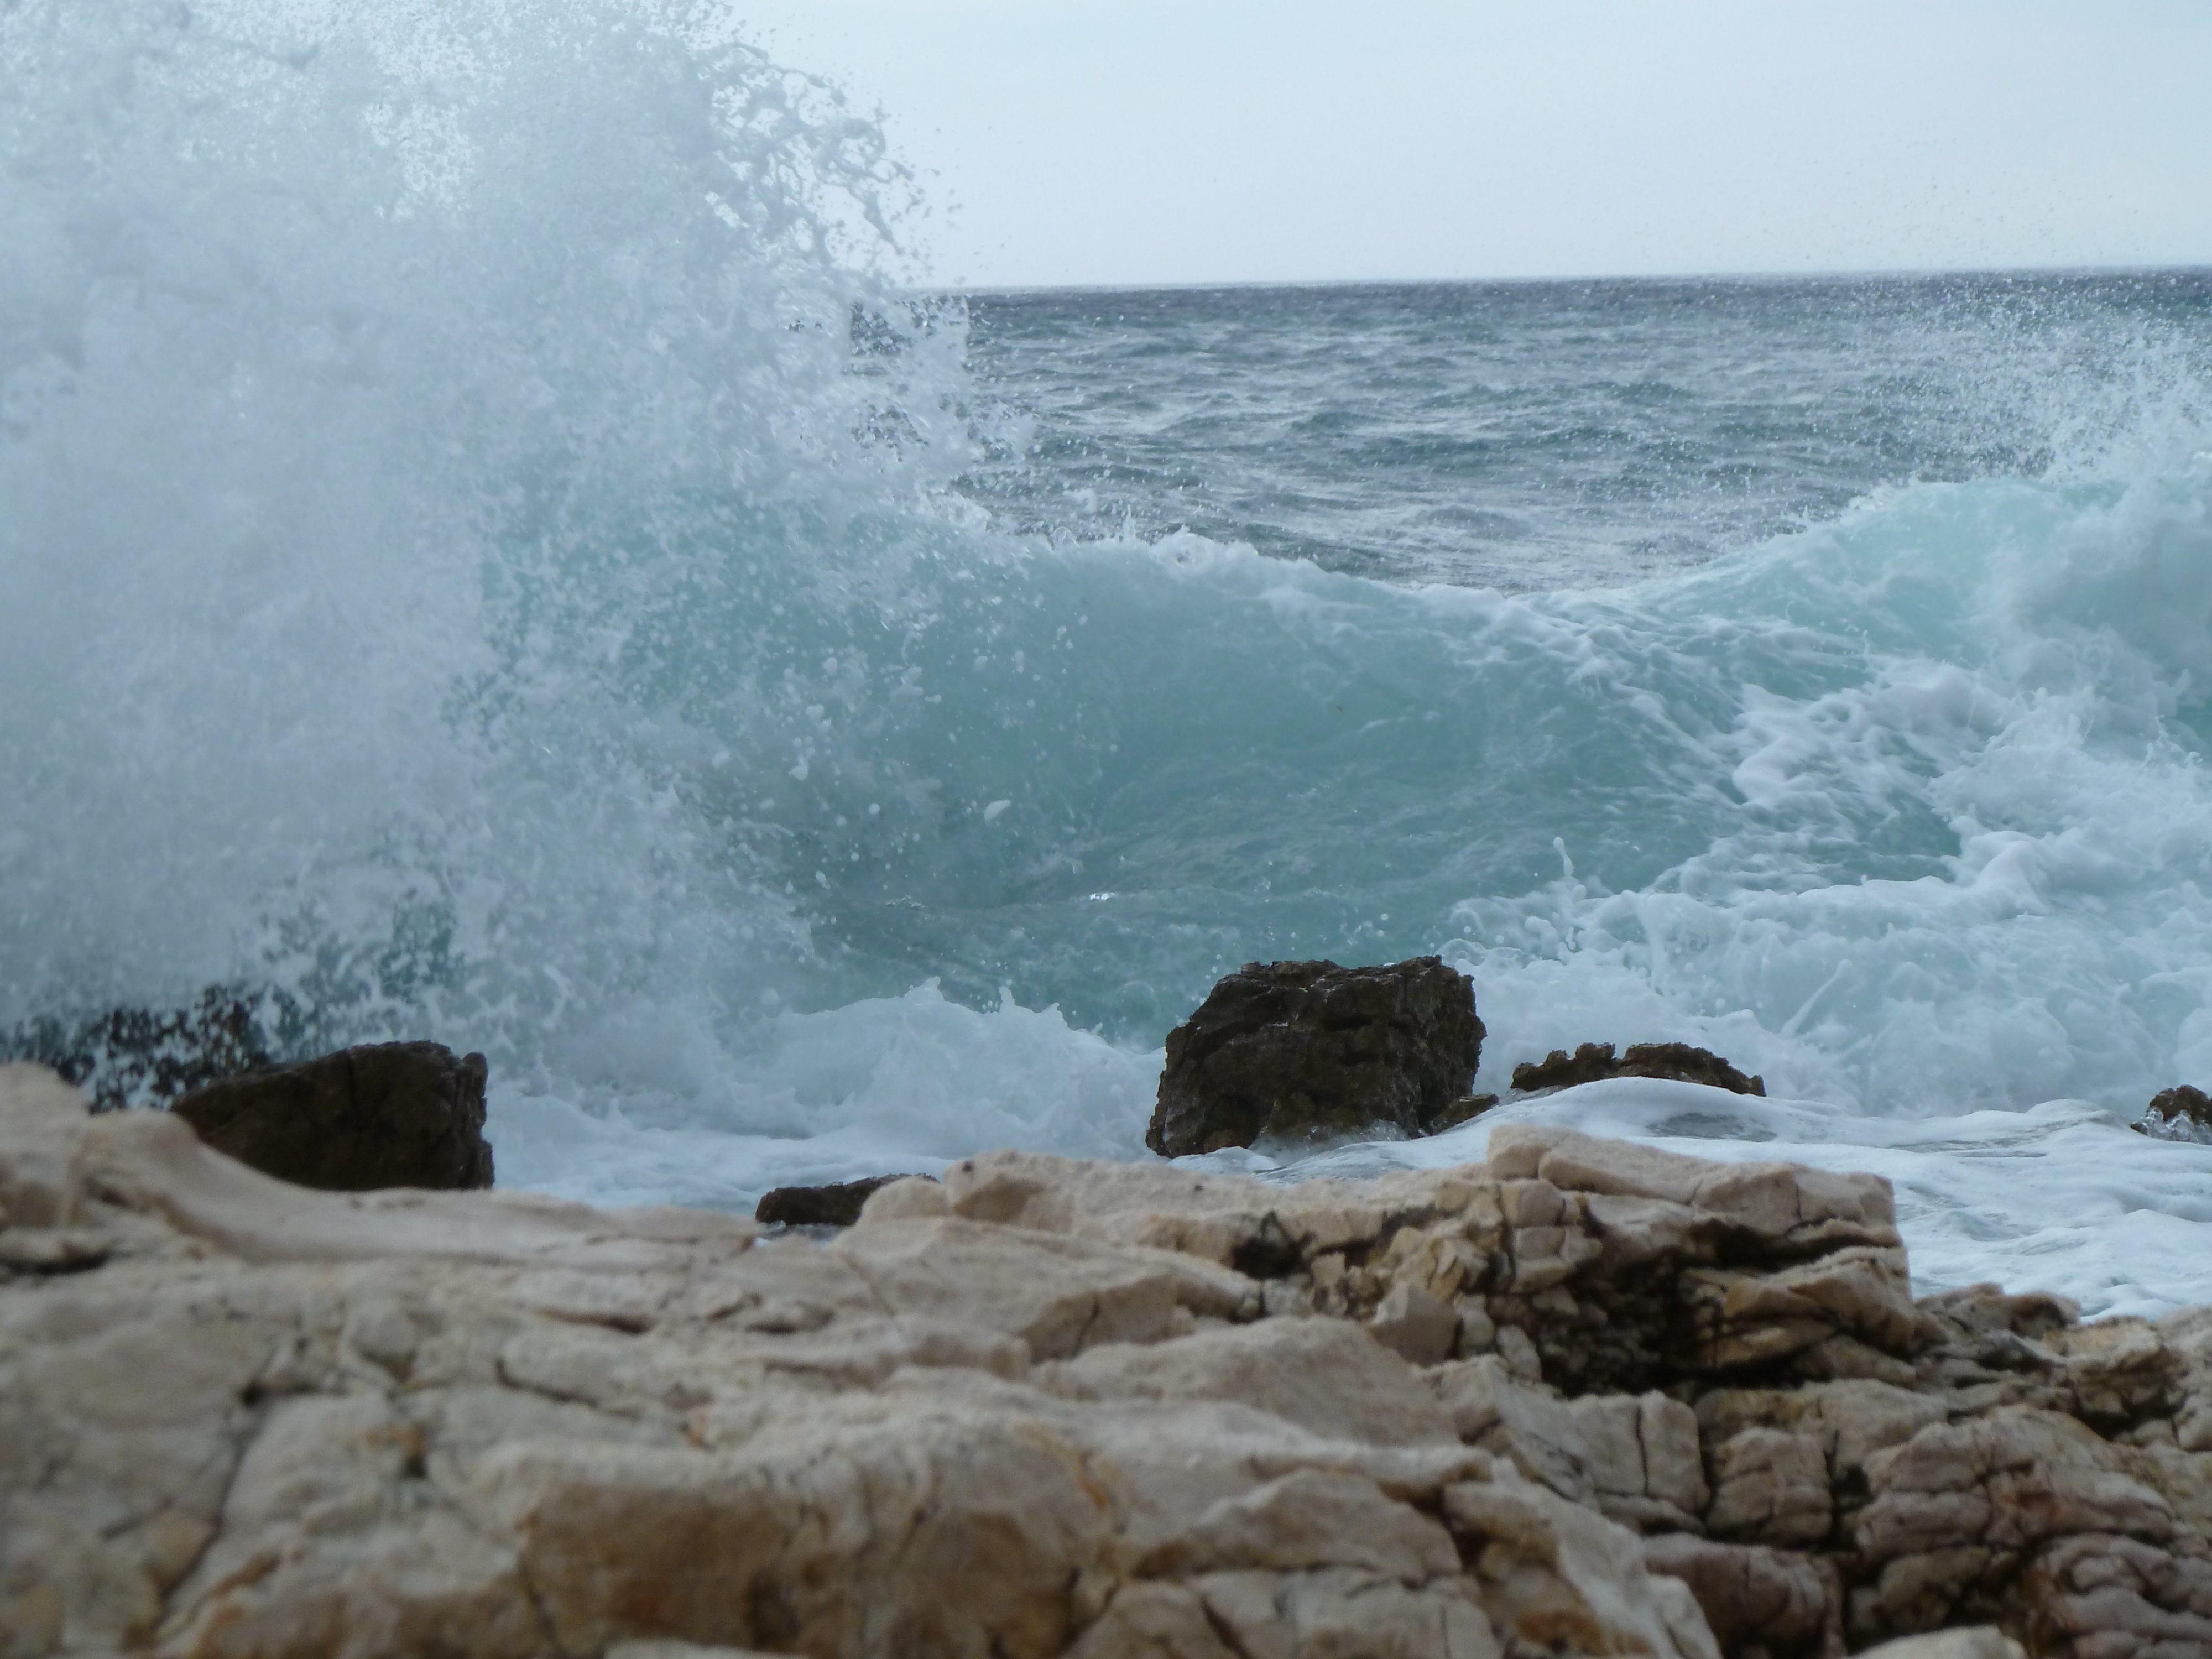
beach, sea, coast, water, rock, ocean, sky, shore, wave, tide, cliff, holiday, terrain, body of water, headland, cape, wind wave, promontory, coastal and oceanic landforms